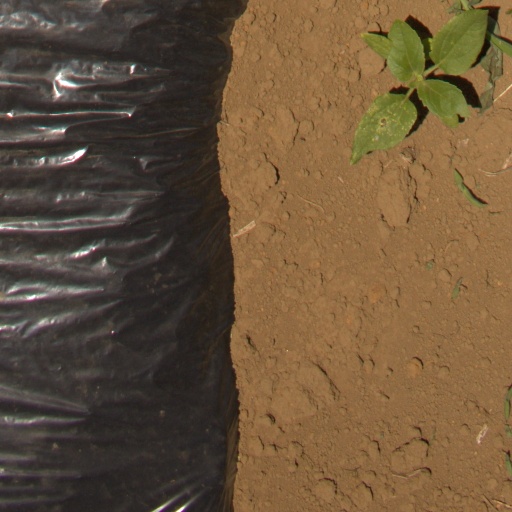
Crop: Jerusalem artichoke